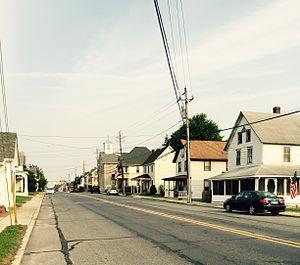
Felton est une ville américaine située dans le comté de Kent, dans l'État du Delaware.